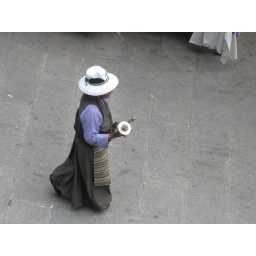
A Tibetian woman in traditional dress with a colorful stripped apron